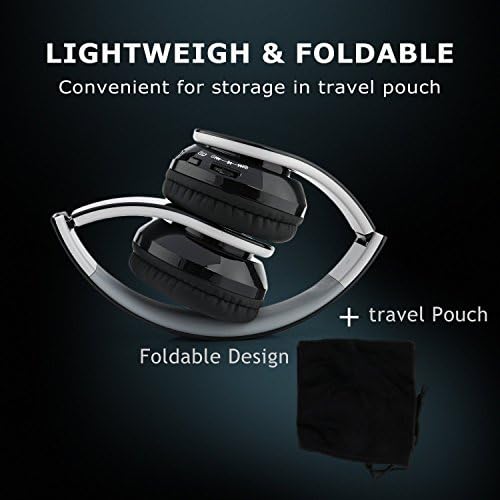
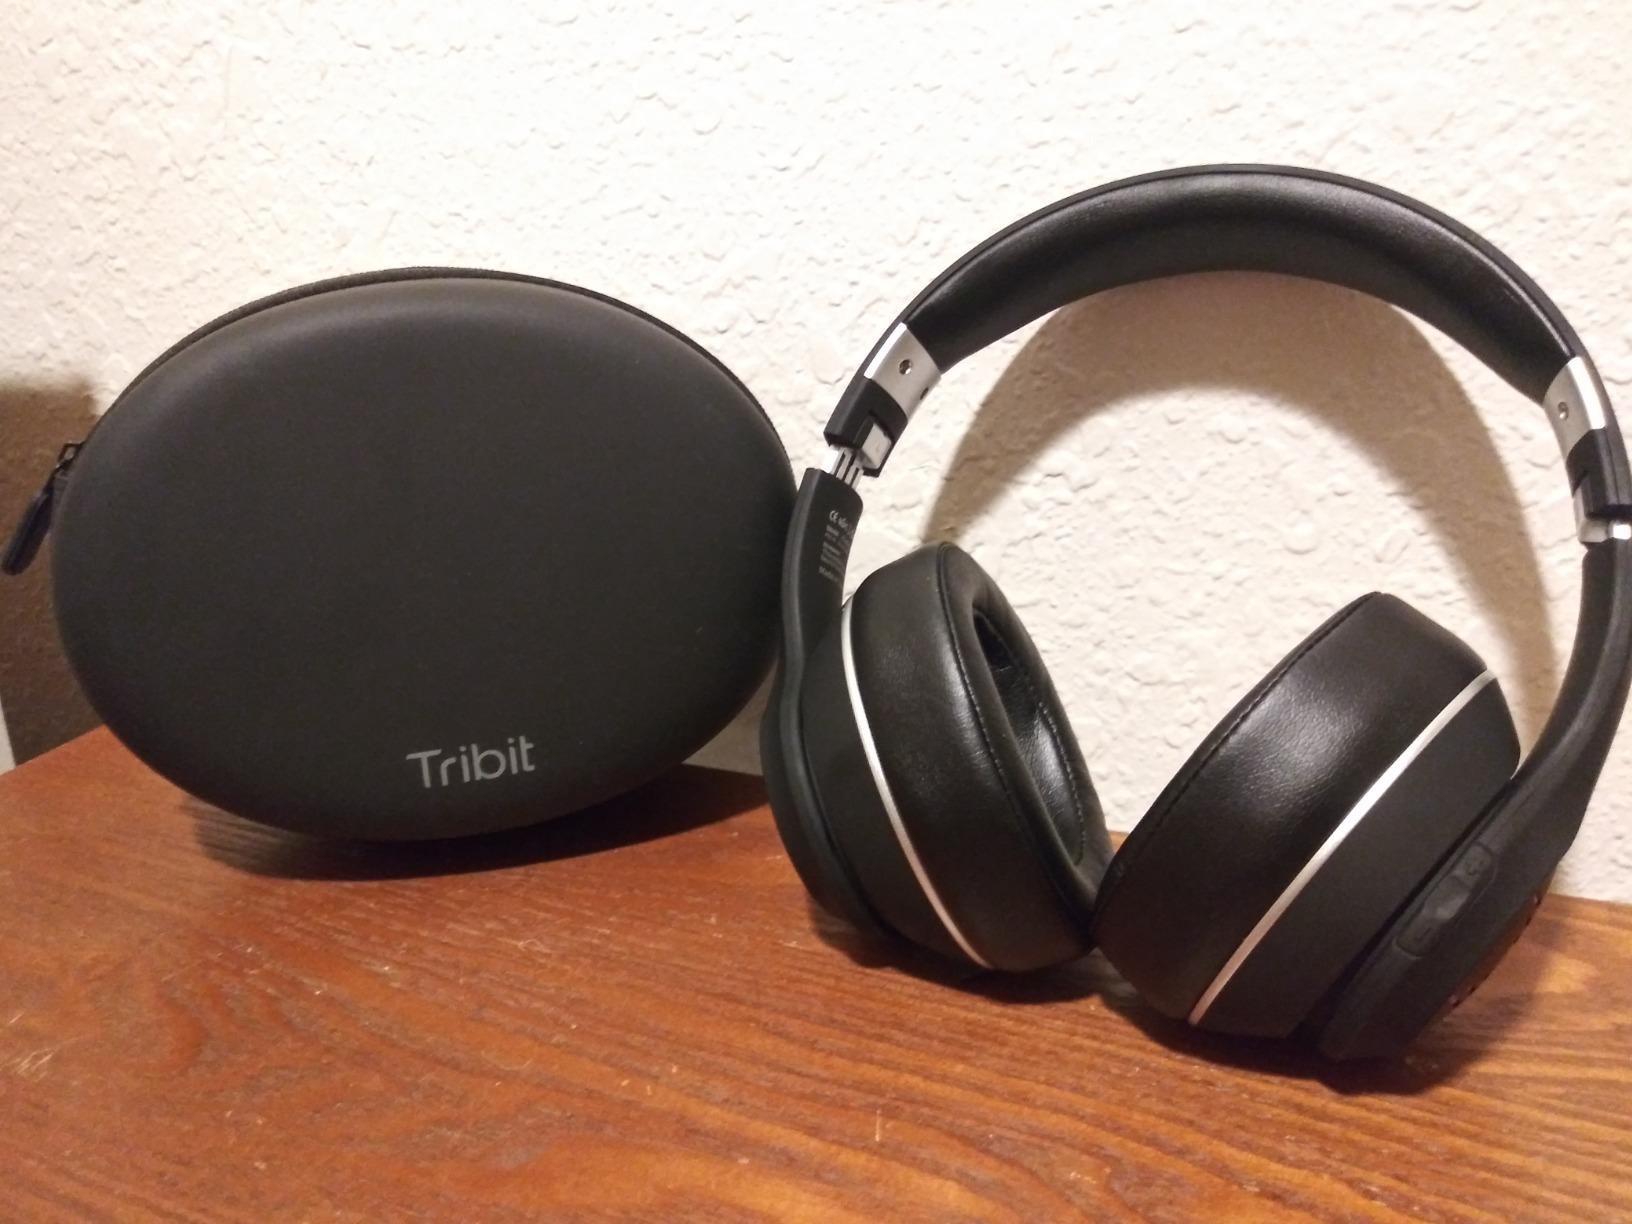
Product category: headphones
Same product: no